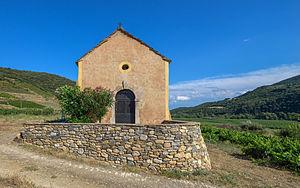
Chapelle Saint-Pontien (date inconnue, citée pour la première fois dans une charte en 940). Hameau de Ceps, Roquebrun, Hérault, France. Parc naturel régional du Haut-Languedoc.
Roquebrun est une commune française située dans le département de l'Hérault en région Occitanie.